The Cave (2019 Syrian film)

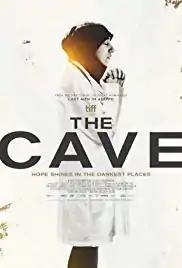
Film poster

The Cave is a 2019 Syrian-Danish documentary film directed by Feras Fayyad and written by Fayyad and Alisar Hasan. A companion piece to his earlier film "Last Men in Aleppo", the film profiles Dr. Amani Ballour, a physician in Ghouta who is operating a makeshift hospital nicknamed "the Cave" during the Syrian Civil War. The film premiered at the Toronto International Film Festival (TIFF) on September 5, 2019.